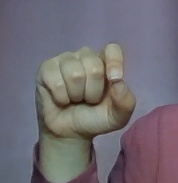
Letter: fa